Question: Please indicate a possible affordance area of the drag_suitcase that can be used for dragging
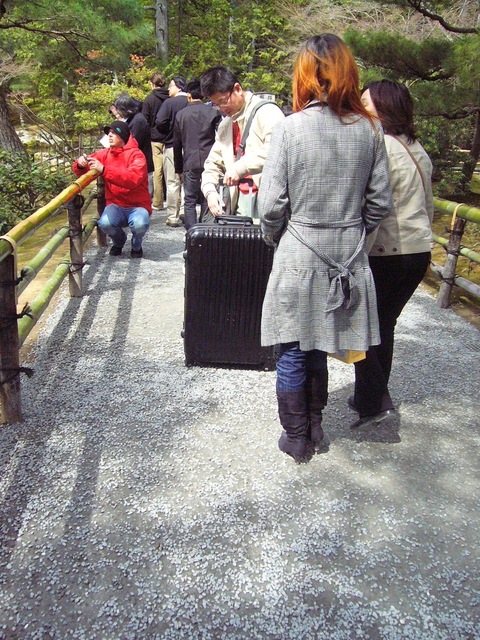
Answer: [212.932, 161.203, 257.444, 199.699]